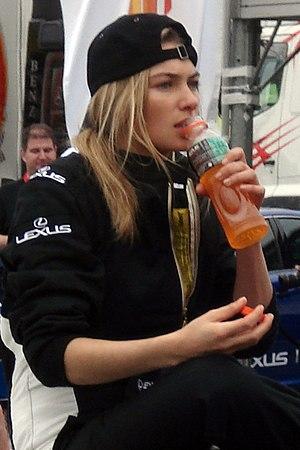
Jessica Hart, née le 26 mars 1986 à Sydney, est un mannequin australien. Elle est principalement connue pour son travail pour PINK, la gamme de Victoria's Secret.